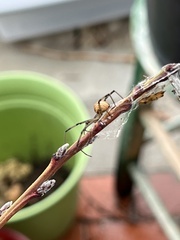
Species: Lactrodectus_hesperus